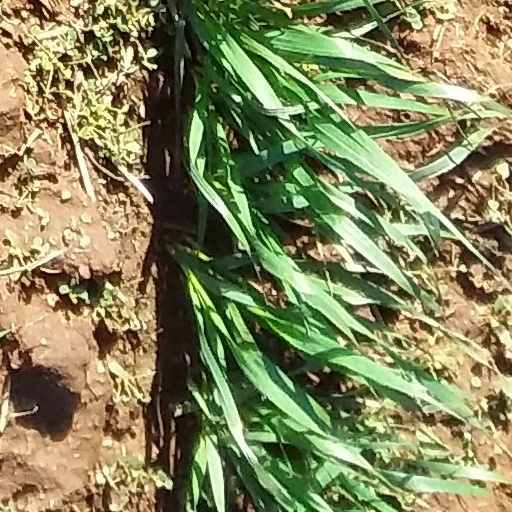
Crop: wheat